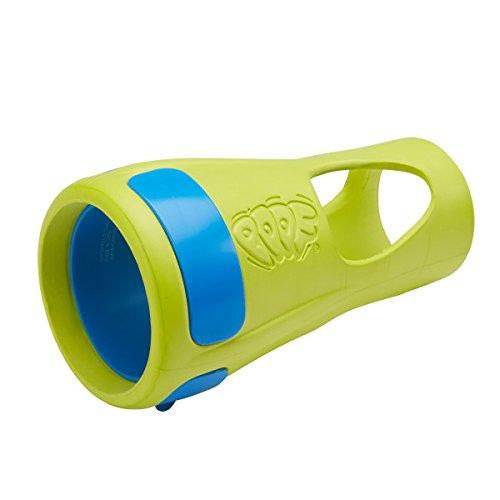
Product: POOF Turbo Tunnel Ball
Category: Toys & Games | Sports & Outdoor Play | Toy Sports
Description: Includes one Turbo Tunnel Ball.
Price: $29.95
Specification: ProductDimensions:7.8x7.5x9.1inches|ItemWeight:4.8ounces|ShippingWeight:4.8ounces(Viewshippingratesandpolicies)|DomesticShipping:ItemcanbeshippedwithinU.S.|InternationalShipping:ThisitemcanbeshippedtoselectcountriesoutsideoftheU.S.LearnMore|ASIN:B00RQLGZNC|Itemmodelnumber:249TL|Manufacturerrecommendedage:5-15years